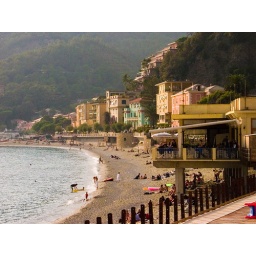
Sunbathers lay on the beach at Monterosso al Mare in the Cinque Terre on the coast of Italy